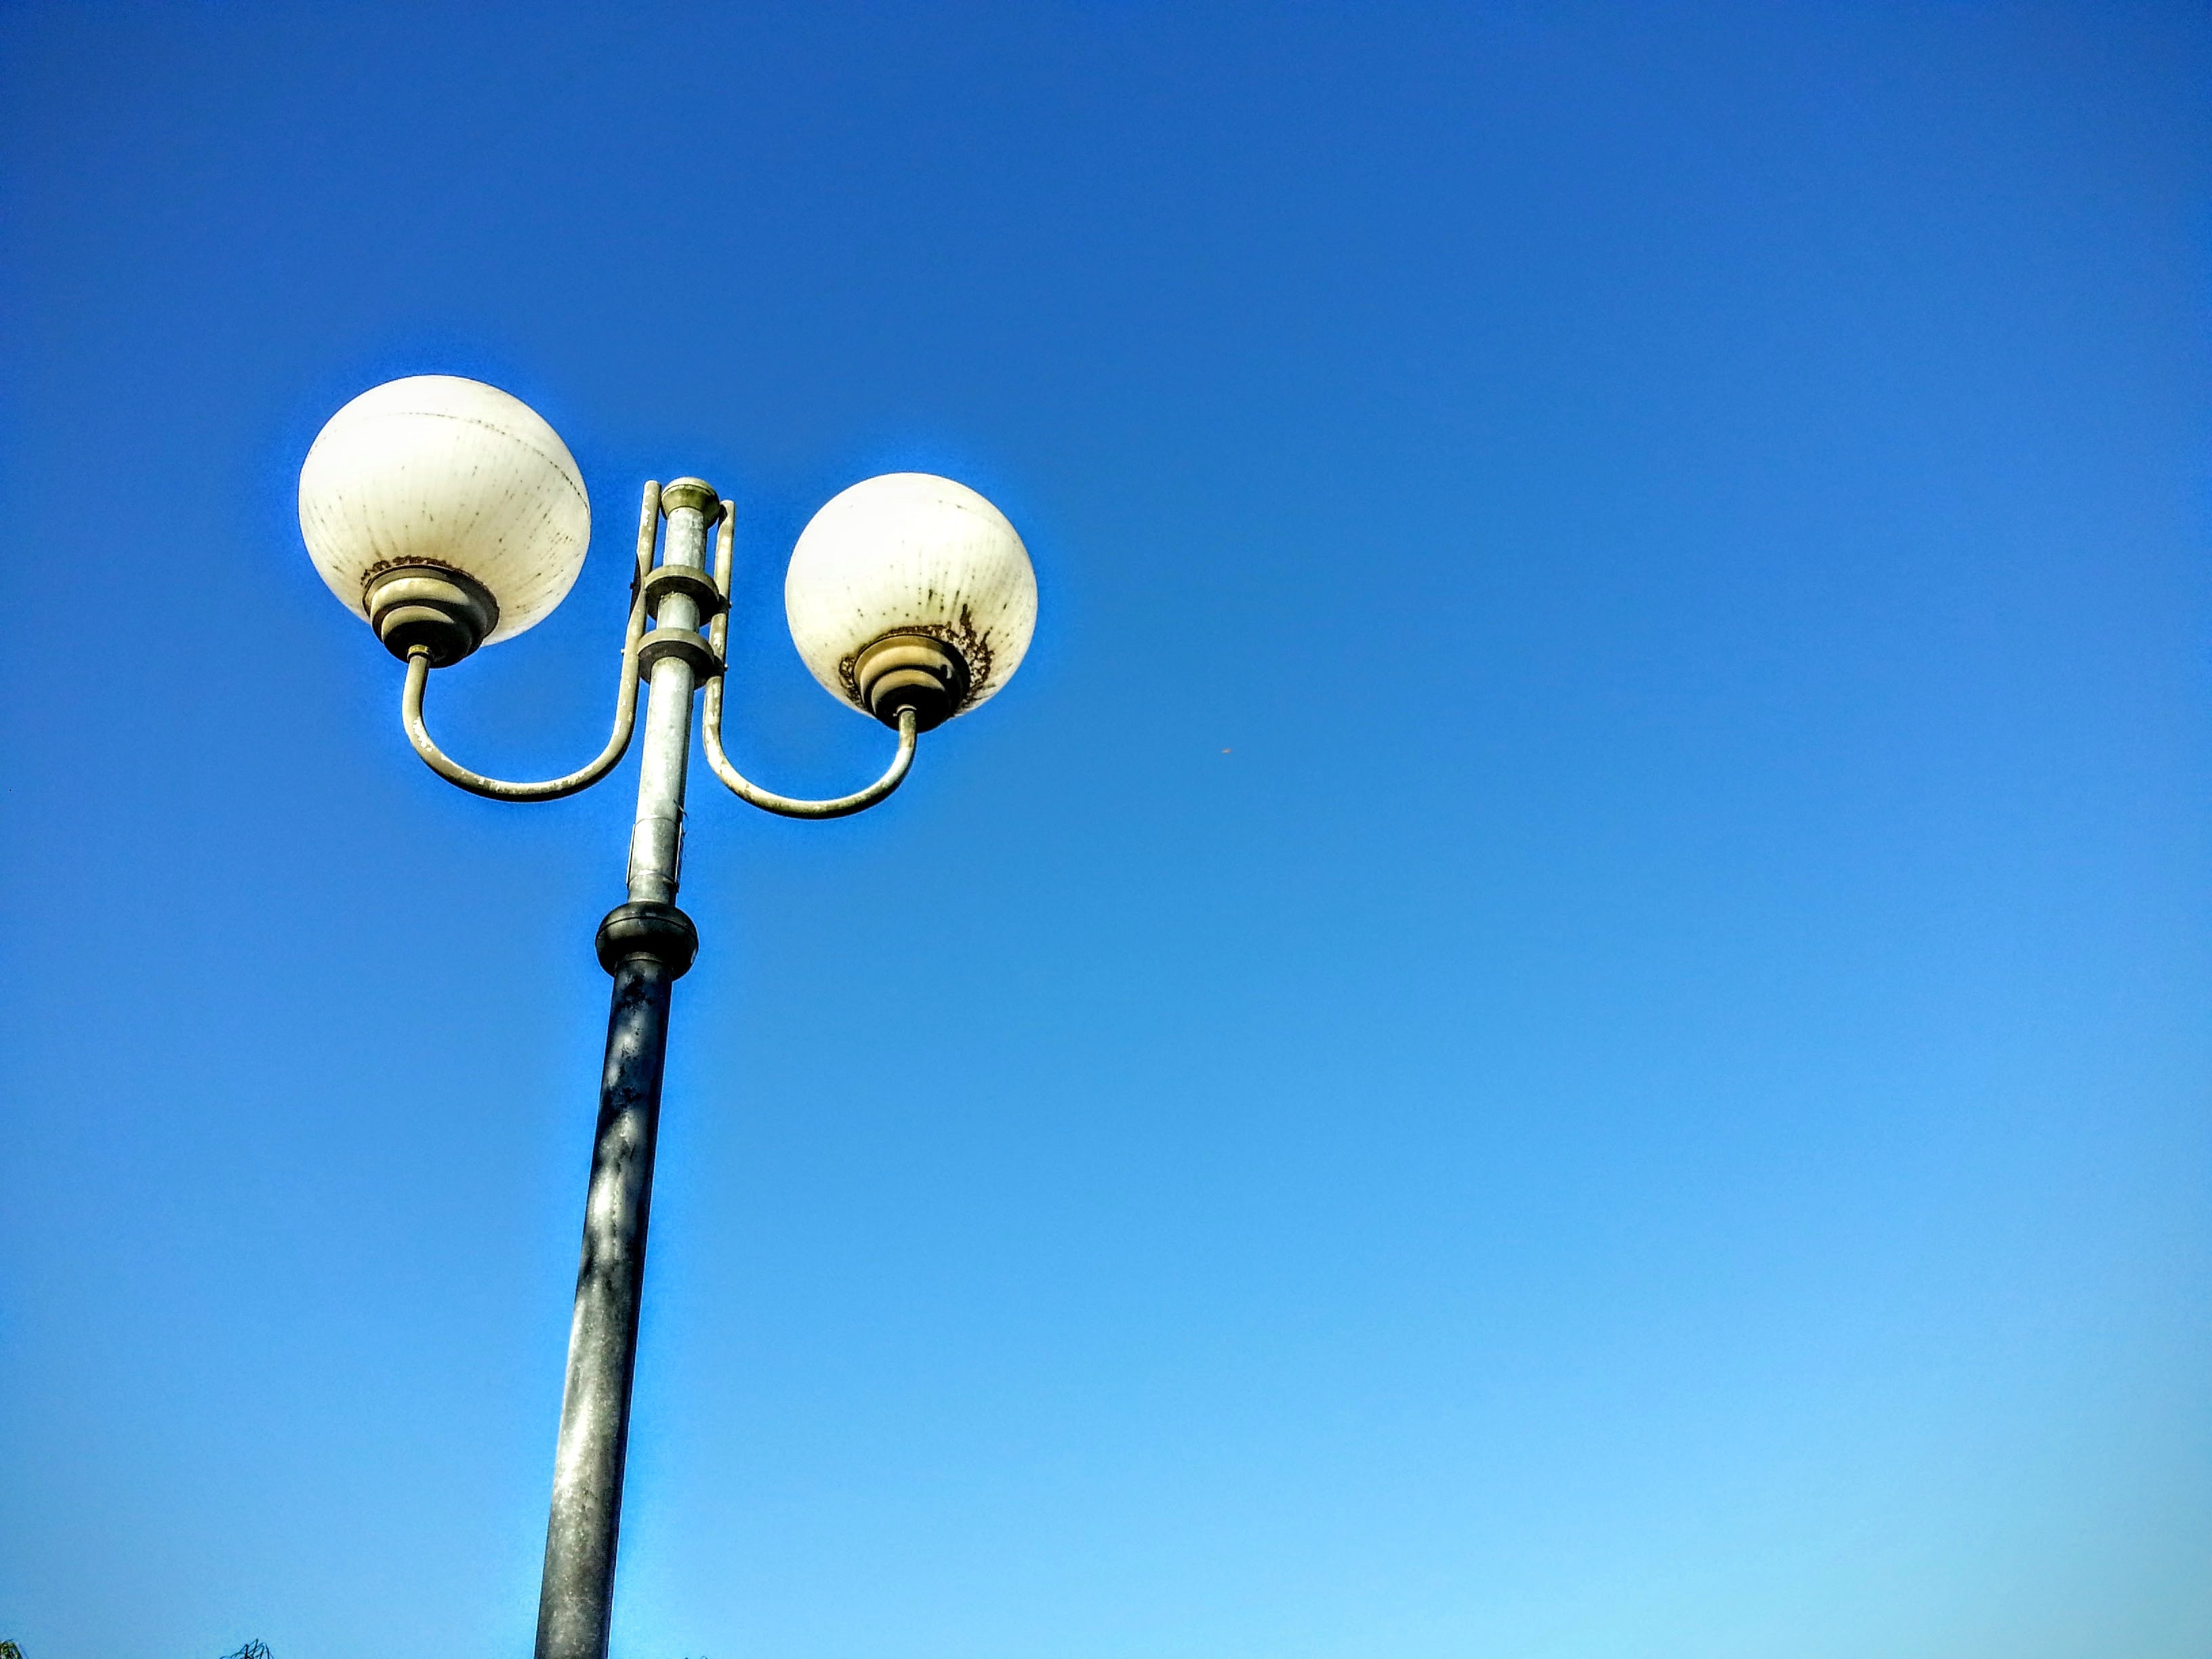
light, sky, wind, blue, street light, lighting, energy, light fixture